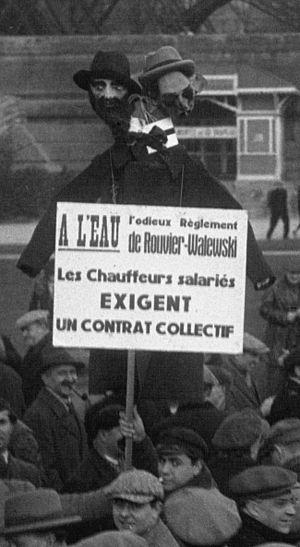
Le géant à deux têtes Rouvier-Walewski dans la manifestation des chauffeurs de taxis parisiens en grève en 1934. Détail d'une photo de l'agence Meurisse montrant le rassemblement des grévistes à la tour Eiffel
Le bigophone ou bigotphone est un instrument de musique carnavalesque, d'aspect décoratif, très bruyant, populaire, bon marché et facile à fabriquer.
Cette page concerne l'année 1934 du calendrier grégorien.